Sant Martí de Maçana

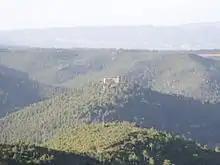
The Maçana Hill.

Maçana is situated to the south of the natural comarca of the Alta Segarra, on the north slope of the Serra de Rubió. Its geography is very rugged, formed by some of the valleys of the Serra de Rubió. The centre is the Turó de Maçana. The Còpia de Palomes, of 837 metres (2746 ft), the highest peak of Rubió, is situated to the northwest of Maçana. The river of Maçana, has several tributaries to the north of Serra de Rubió, which end in the river Cardener.